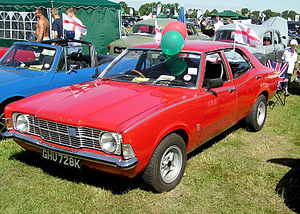
Ford Cortina / Mk III (TC)
Ford Cortina Mk III
Ford Cortina var en mellem 1962 og 1982 af den engelske Ford-fabrik i Dagenham bygget stor mellemklassebil, som fandtes som to- og firedørs sedan samt som stationcar. Forgængeren hed Ford Consul.